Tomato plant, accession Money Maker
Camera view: tilt-top (135 deg); turntable rotation: 210 degrees
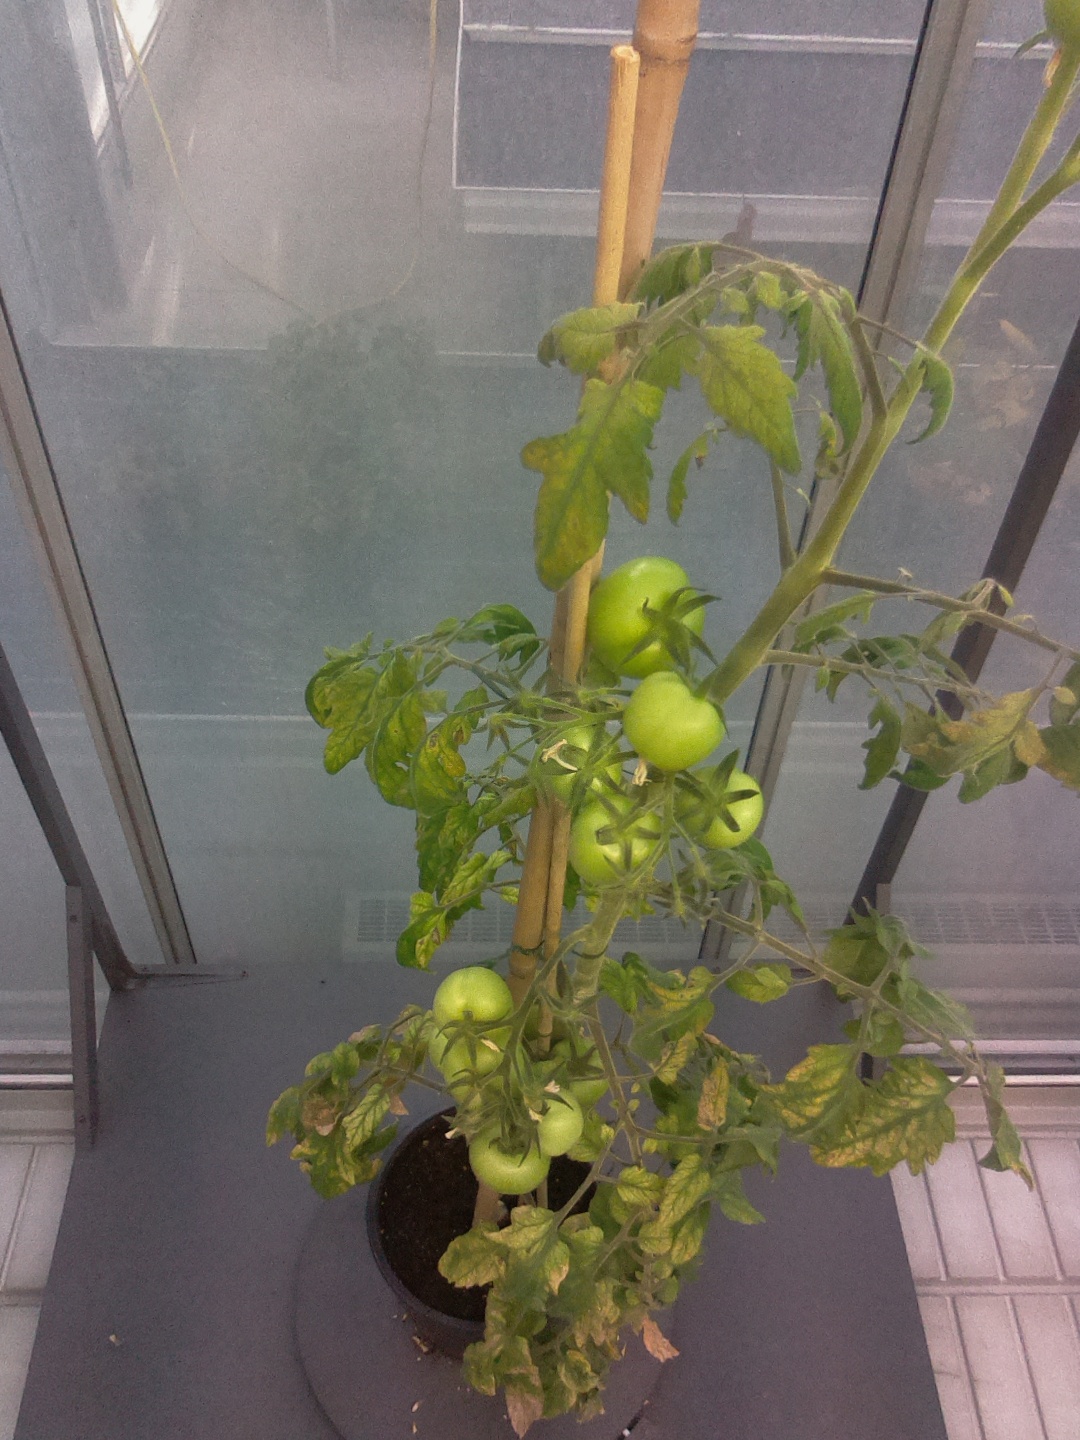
BBCH growth stage 77: 70%-80% of final fruit size